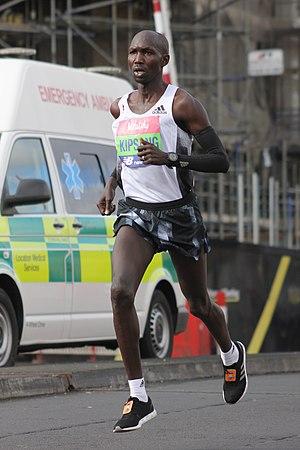
Wilson Kipsang Kiprotich est un athlète kényan, spécialisé dans les courses de fond. En 2013, il établit un nouveau record du monde du marathon en 2 h 3 min 23 s. En raison de l'homonymie, il concourt souvent sous le nom de Wilson Kipsang.
The Big Half est une épreuve de course à pied de semi-marathon, organisée chaque année depuis 2018 à Londres, au Royaume-Uni. L'épreuve a généralement lieu quelques semaines avant le marathon de Londres.